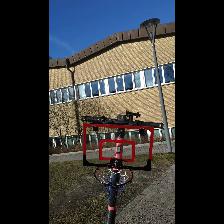
Label: NonHuman